Miki Yamane

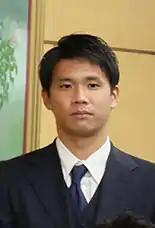
Yamane in 2022

is a Japanese professional footballer who plays as a right-back for Major League Soccer club LA Galaxy.